1916–1917 northern Minnesota lumber strike

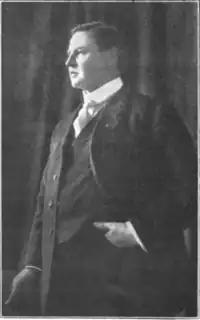
IWW General Secretary-Treasurer Bill Haywood and other IWW officials were initially opposed to the lumber strike.

With the collapse of the miners' strike, many miners went to work in the area's lumber industry. Many lumber workers in the area also worked in mining during the summer months, and in late 1916, a significant number of lumberjacks had been involved in the miners' strike and were subsequently blacklisted by those companies. During their early years, the IWW had focused on organizing lumber workers primarily in the Western and Southern United States, and they had seen tremendous success in the Pacific Northwest, but they had only minor progress in organizing the industry in Minnesota and the larger Great Lakes region. However, starting in September 1916, Local 490 began to focus on organizing the 1,200 workers of the Virginia and Rainy Lake Lumber Company. The company was a concern, combining the Weyerhaeuser company's holdings in northern Minnesota, the Edward Hines Lumber Company's holdings in Minnesota and Wisconsin, and the Cook and O'Brien Company's processing facilities in Virginia. The Virginia plant was at the time the largest producer of white pine wood in the world, producing an average of 1 million board feet of lumber per day.